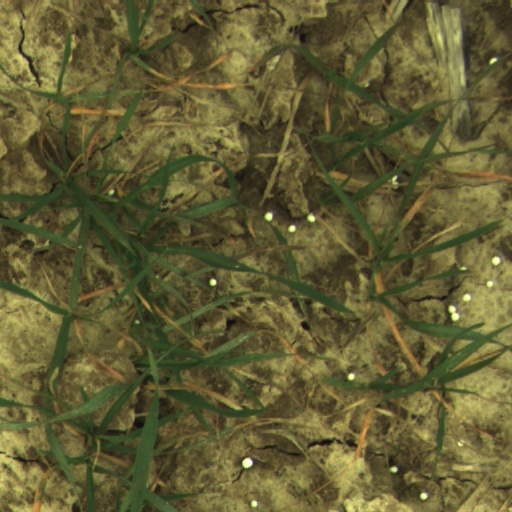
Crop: wheat